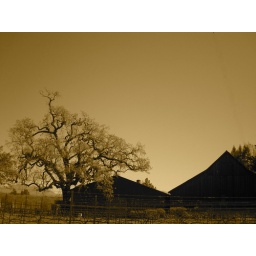
westside road in russian river valley